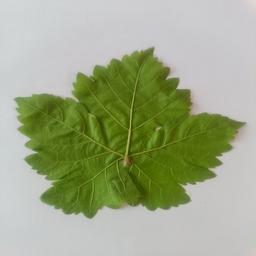
Label: Healthy Leaves